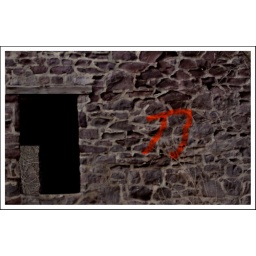
The red symbol means Knife in Chinese, the window forms a same symbol as the word of Knife.